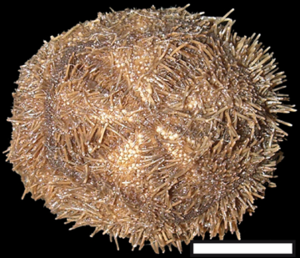
La famille des Schizasteridae regroupe des oursins dits « irréguliers », appartenant à l'ordre des Spatangoida.
Abatus est un genre d'oursins dits « irréguliers », appartenant à la famille des Schizasteridae. Ce genre se trouve exclusivement dans l'océan Antarctique.